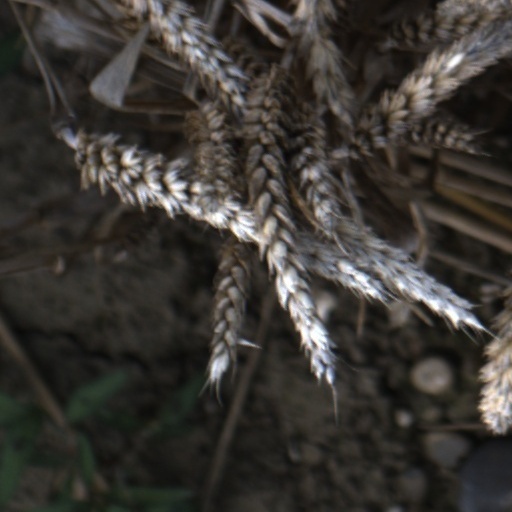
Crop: wheat